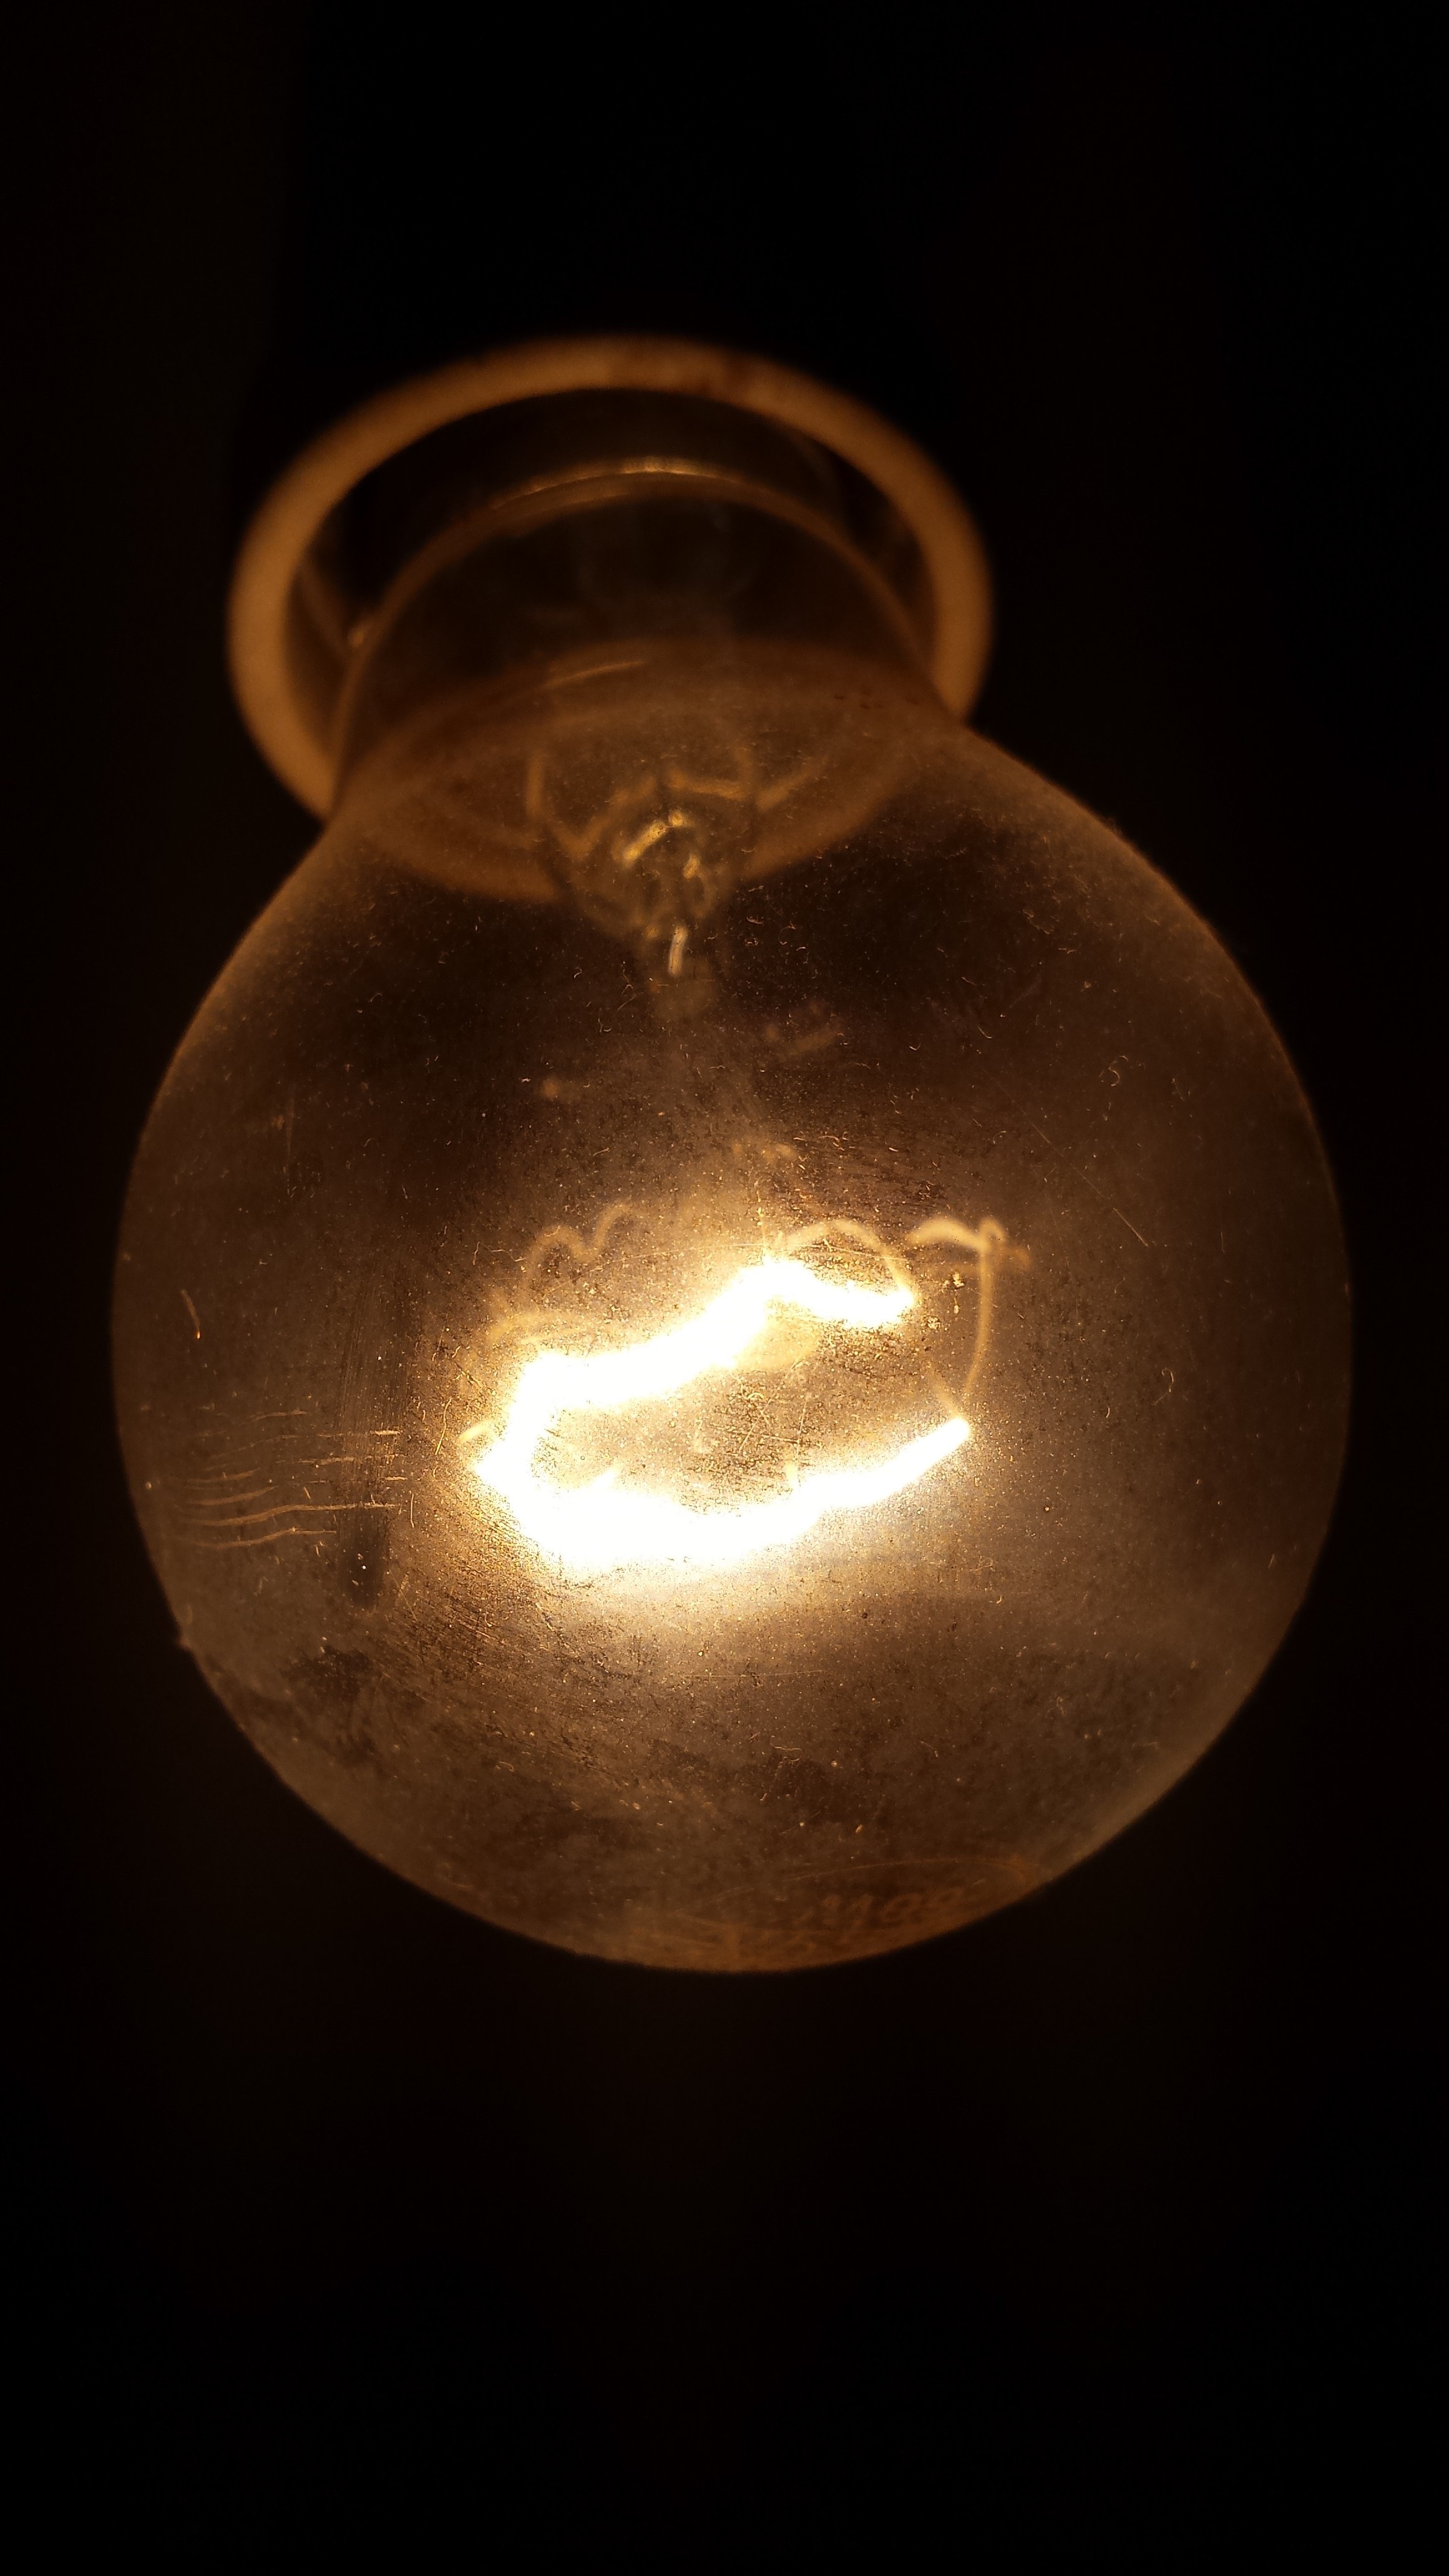
light, darkness, lighting, macro photography, incandescent light bulb, shape, circle, light fixture, sphere, glass